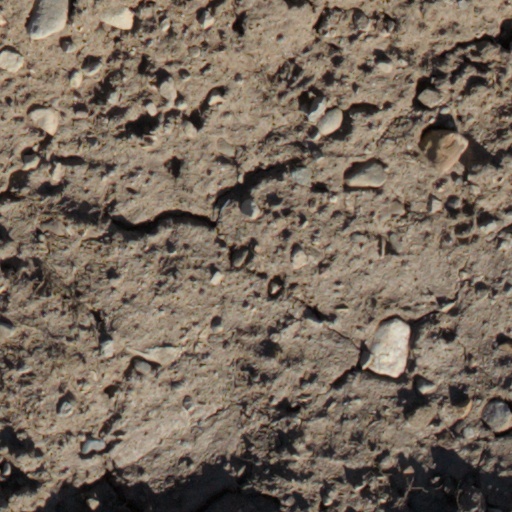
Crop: wheat